Box Hill, Victoria

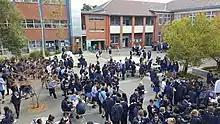
Campus of Box Hill High School

Post-war housing expansion included a Housing Commission estate in Box Hill South. A district hospital opened in 1956. The shopping area enjoyed growth and prosperity which placed a significant strain upon its parking infrastructure by the end of the 1950s.